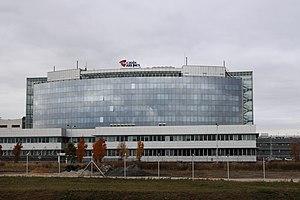
CSA Czech Airlines, est la compagnie nationale de la République Tchèque basée à l'Aéroport de Prague-Václav-Havel. Elle est membre de l'alliance Skyteam depuis mars 2001.